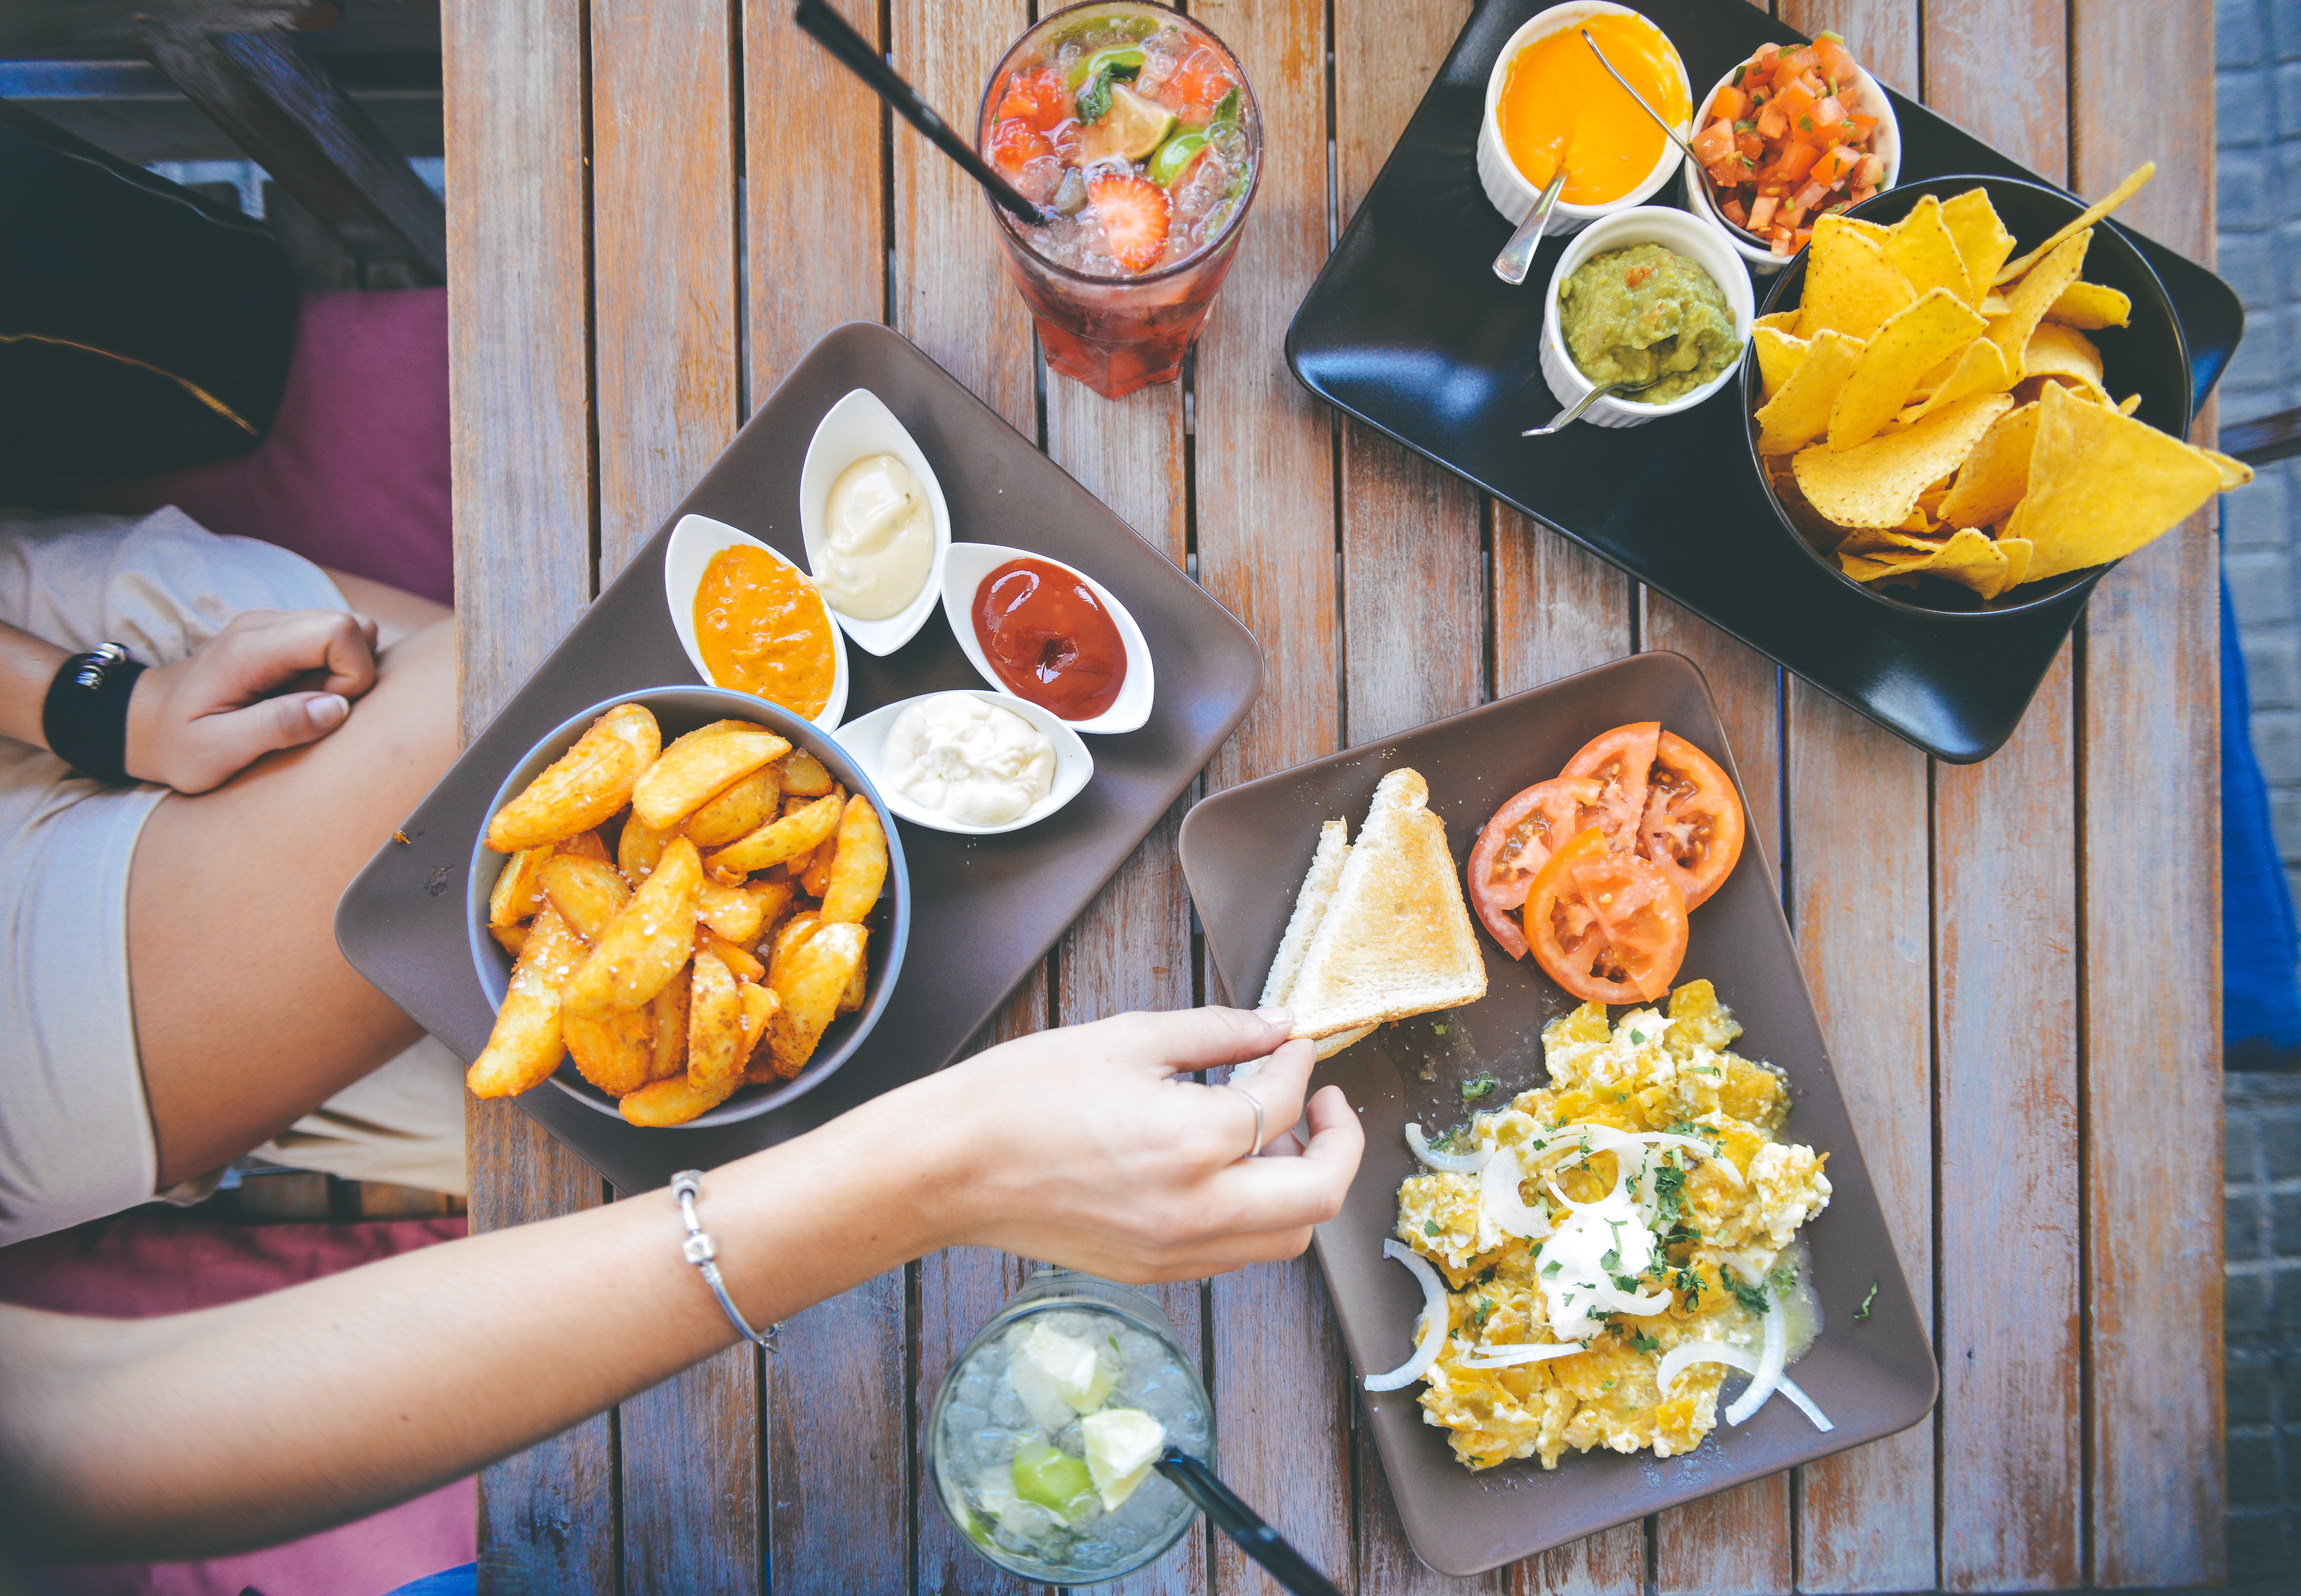
hand, person, woman, flower, restaurant, dip, meal, food, salad, produce, diner, drink, yellow, lunch, delicious, cocktail, eating, mexico, dinner, tasty, tomatoes, floristry, mexican, beverages, potatoes, yummy, brunch, foodporn, hungry, hunger, sense, nachos, finger food, cuba libre